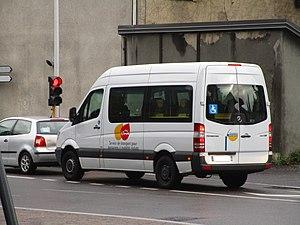
Le Mercedes-Benz Sprinter n°256 du service Citalis (réseau Stac) à Challes-les-Eaux le 14 octobre 2016.
Synchro Bus, anciennement Stac, est une marque déposée appartenant à la communauté d’agglomération du Grand Chambéry, qui désigne sous ce nom son service de transport en commun. Ce dernier dessert les 38 communes de Grand Chambéry ainsi que les communes du Bourget-du-Lac et de Voglans, rattachées à la communauté d’agglomération Grand Lac, à l'aide d'un réseau composé de 19 lignes régulières, d’un service de transport à la demande et de transport scolaire, et d’une ligne de vélotaxis, appelée Vélobulle, reliant les quatre arrêts de correspondance situés dans le centre-ville de Chambéry.